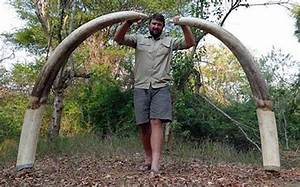
Label: elefante